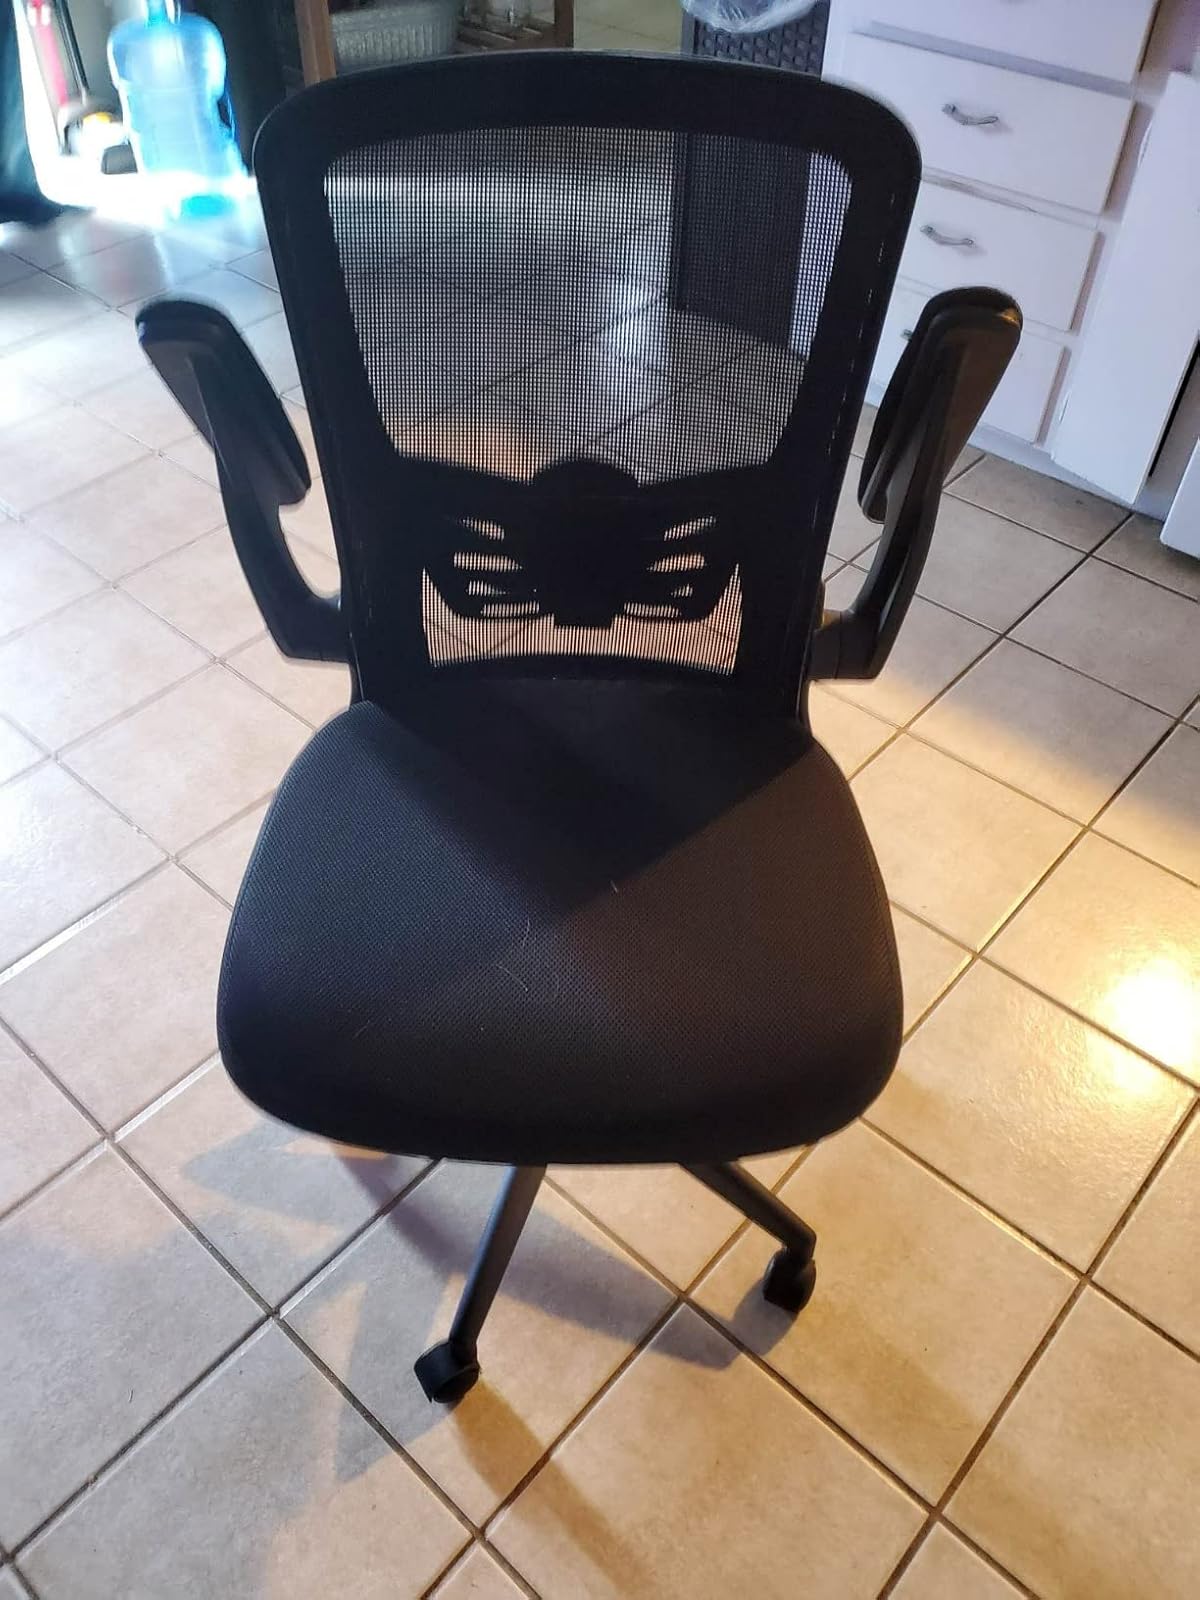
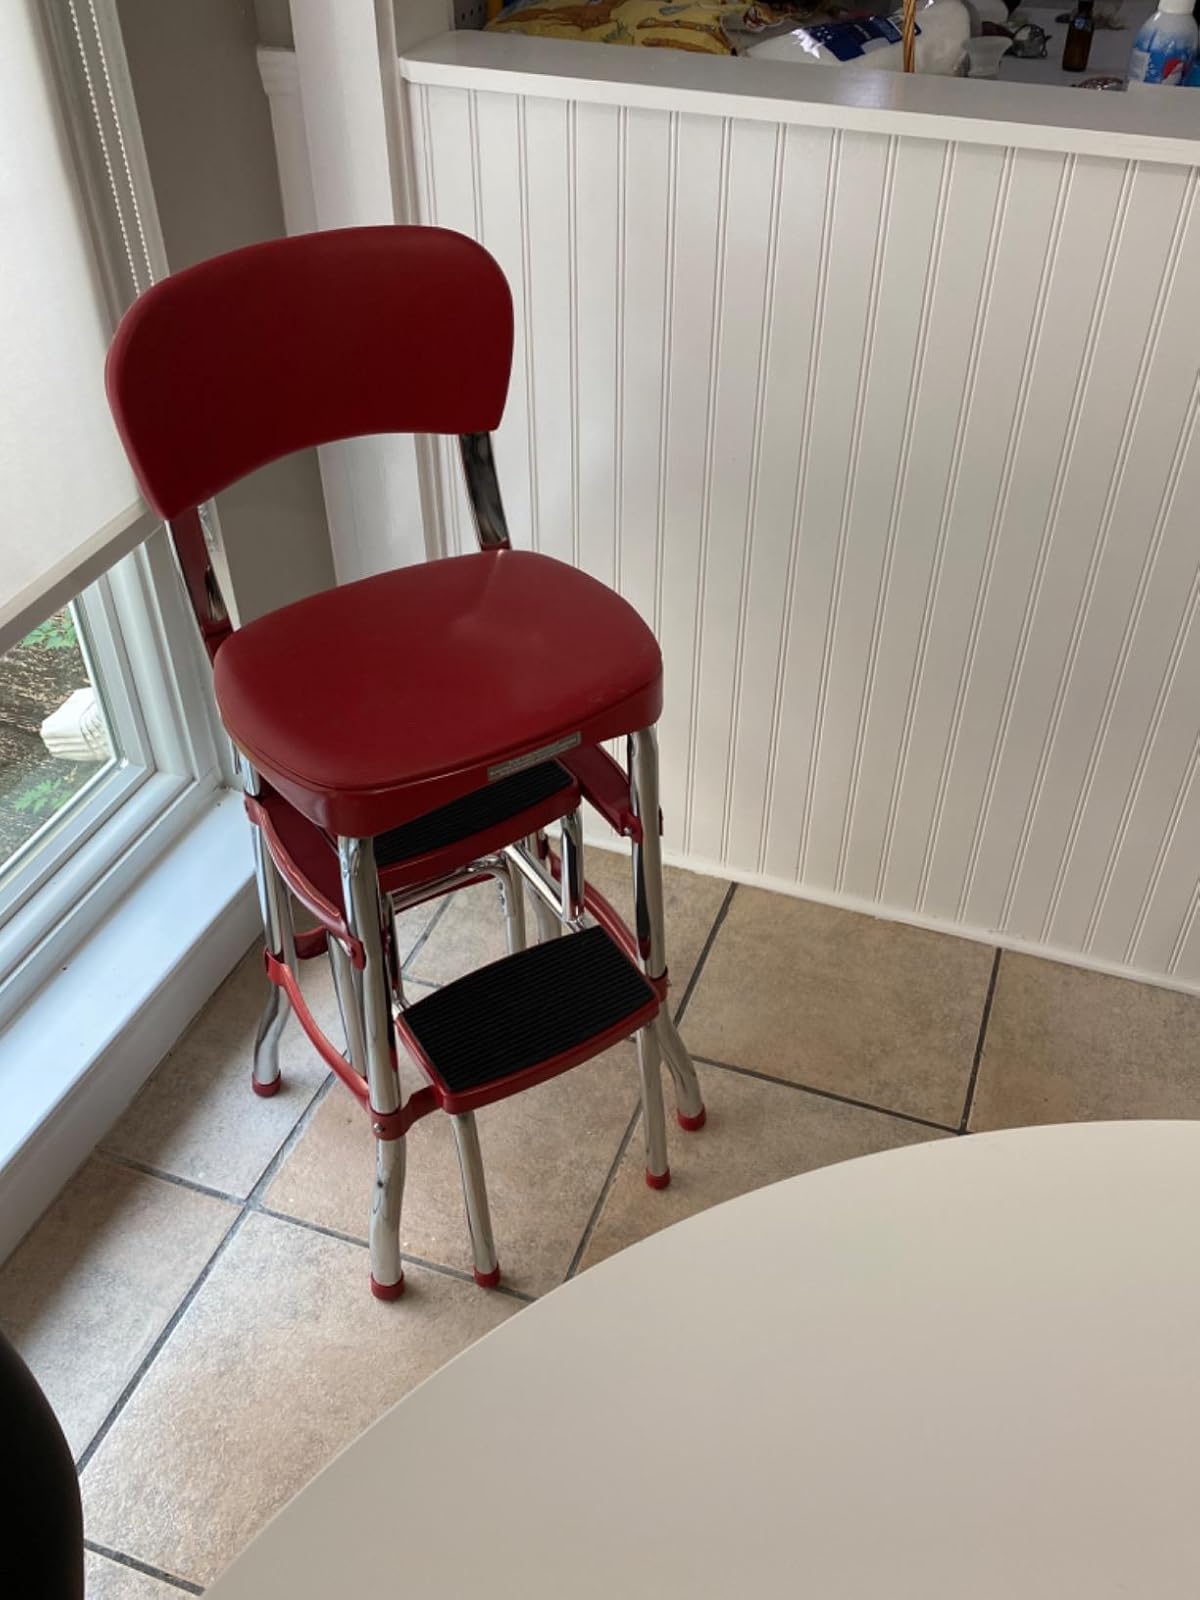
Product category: items_chair
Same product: no